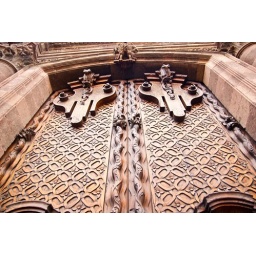
A massive and ornate colonial door in a church in San Miguel Allende, Mexico